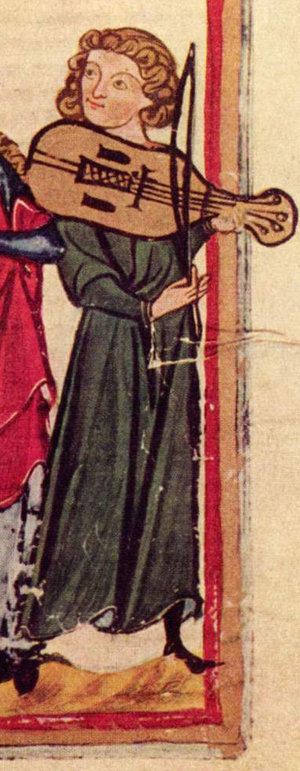
Le Roman de la Rose, appelé aussi Guillaume de Dole, en particulier par les commentateurs de langue anglaise pour éviter toute confusion avec l'ouvrage homonyme beaucoup plus connu, est un long poème de 5 656 vers en langue d'oïl, écrit dans le premier tiers du XIIIᵉ siècle. Le seul exemplaire connu de ce texte se trouve dans un manuscrit rédigé à la fin du XIIIᵉ siècle, conservé à la Bibliothèque apostolique vaticane et contenant trois autres romans connus par ailleurs, Le Chevalier de la Charrette et Le Chevalier au Lion de Chrétien de Troyes et Méraugis de Portlesguez de Raoul de Houdenc. Le manuscrit n'est pas signé, mais les médiévistes s'accordent pour l'attribuer à Jean Renart.